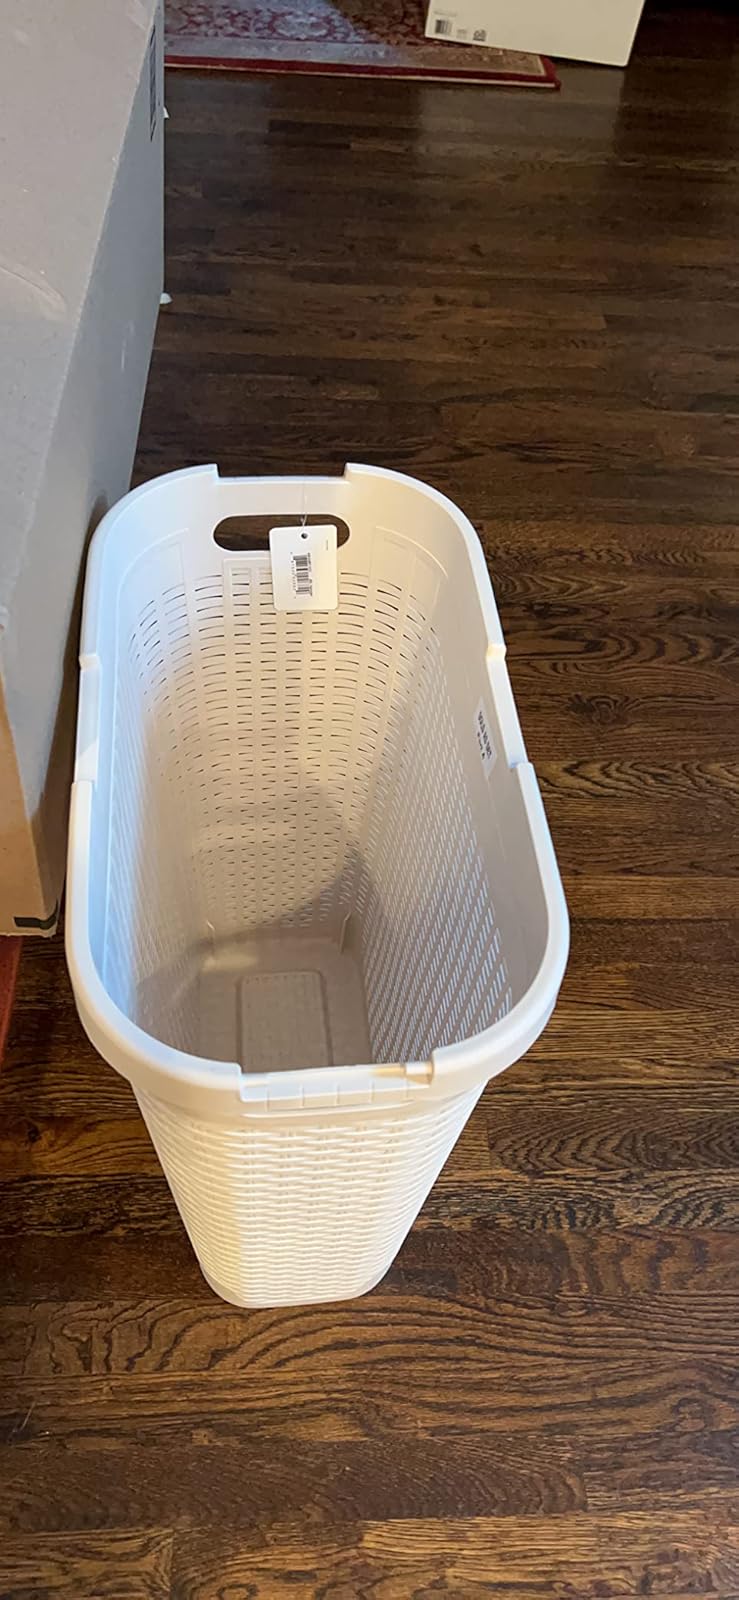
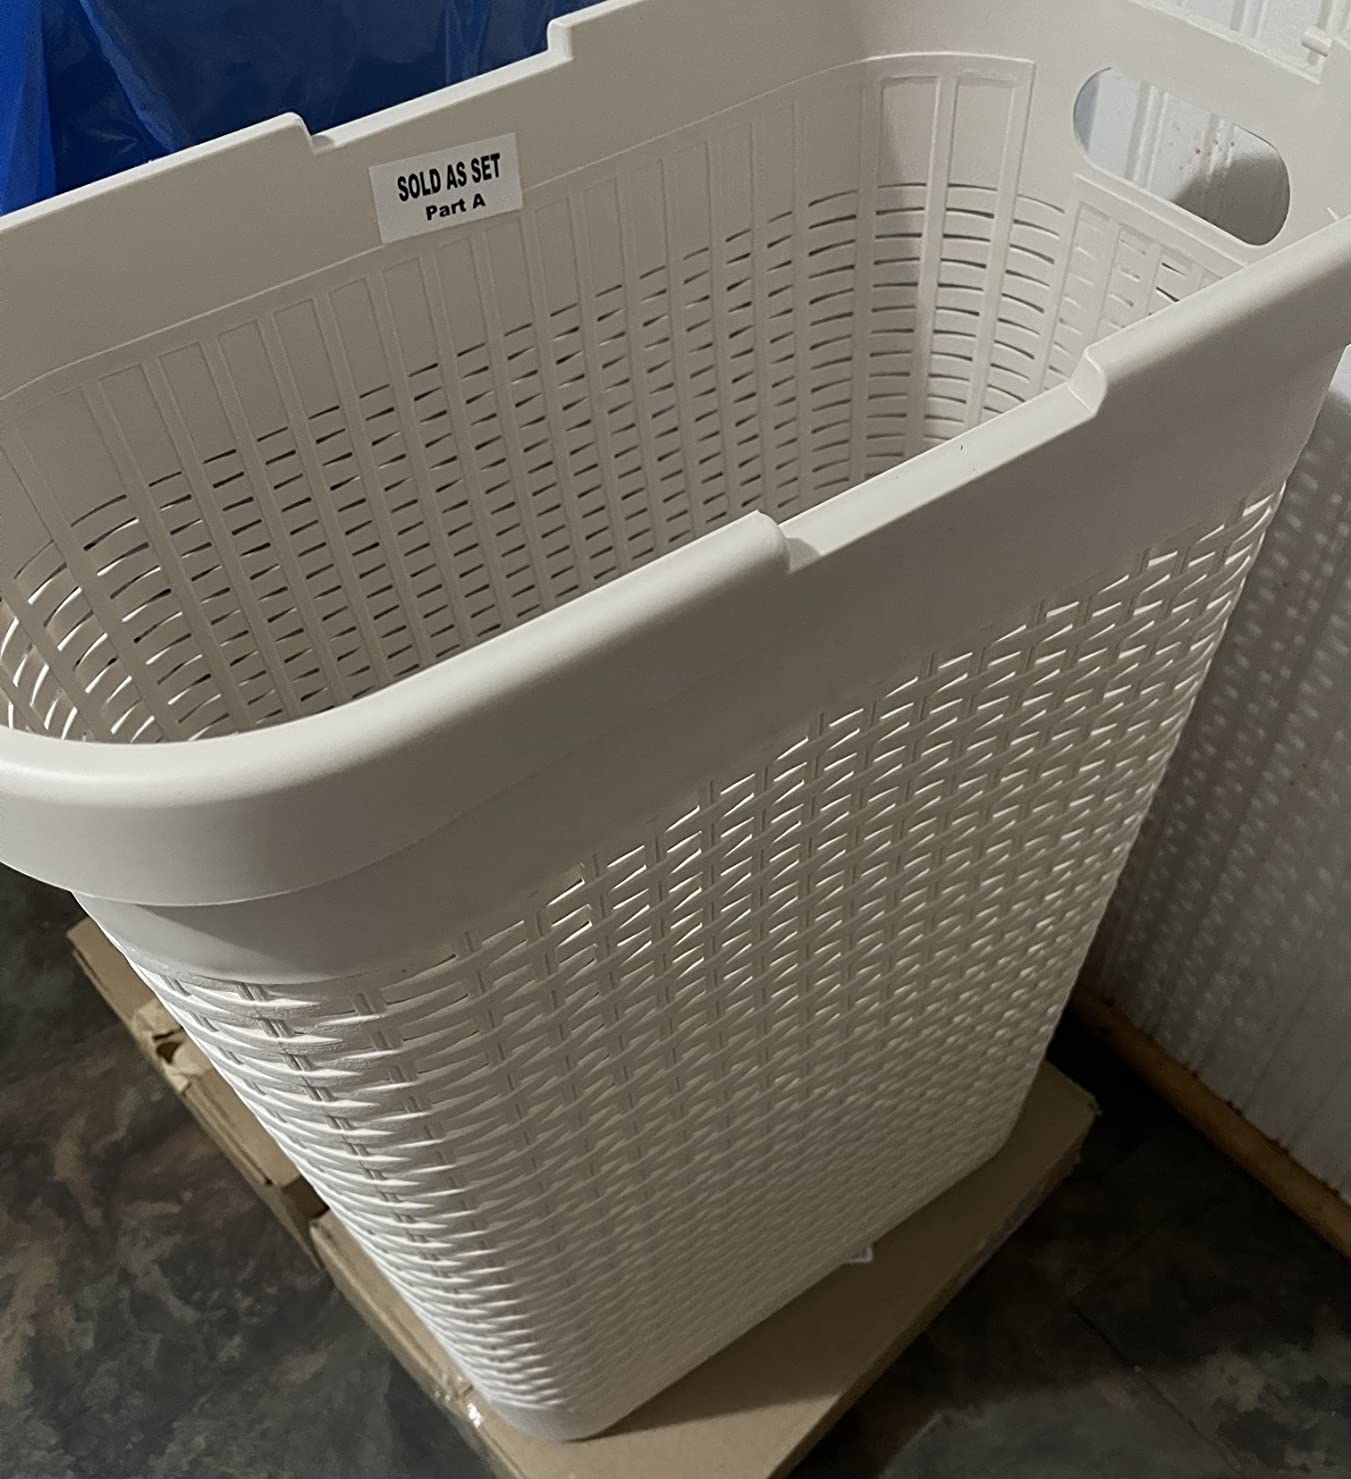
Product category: items_hamper
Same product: yes